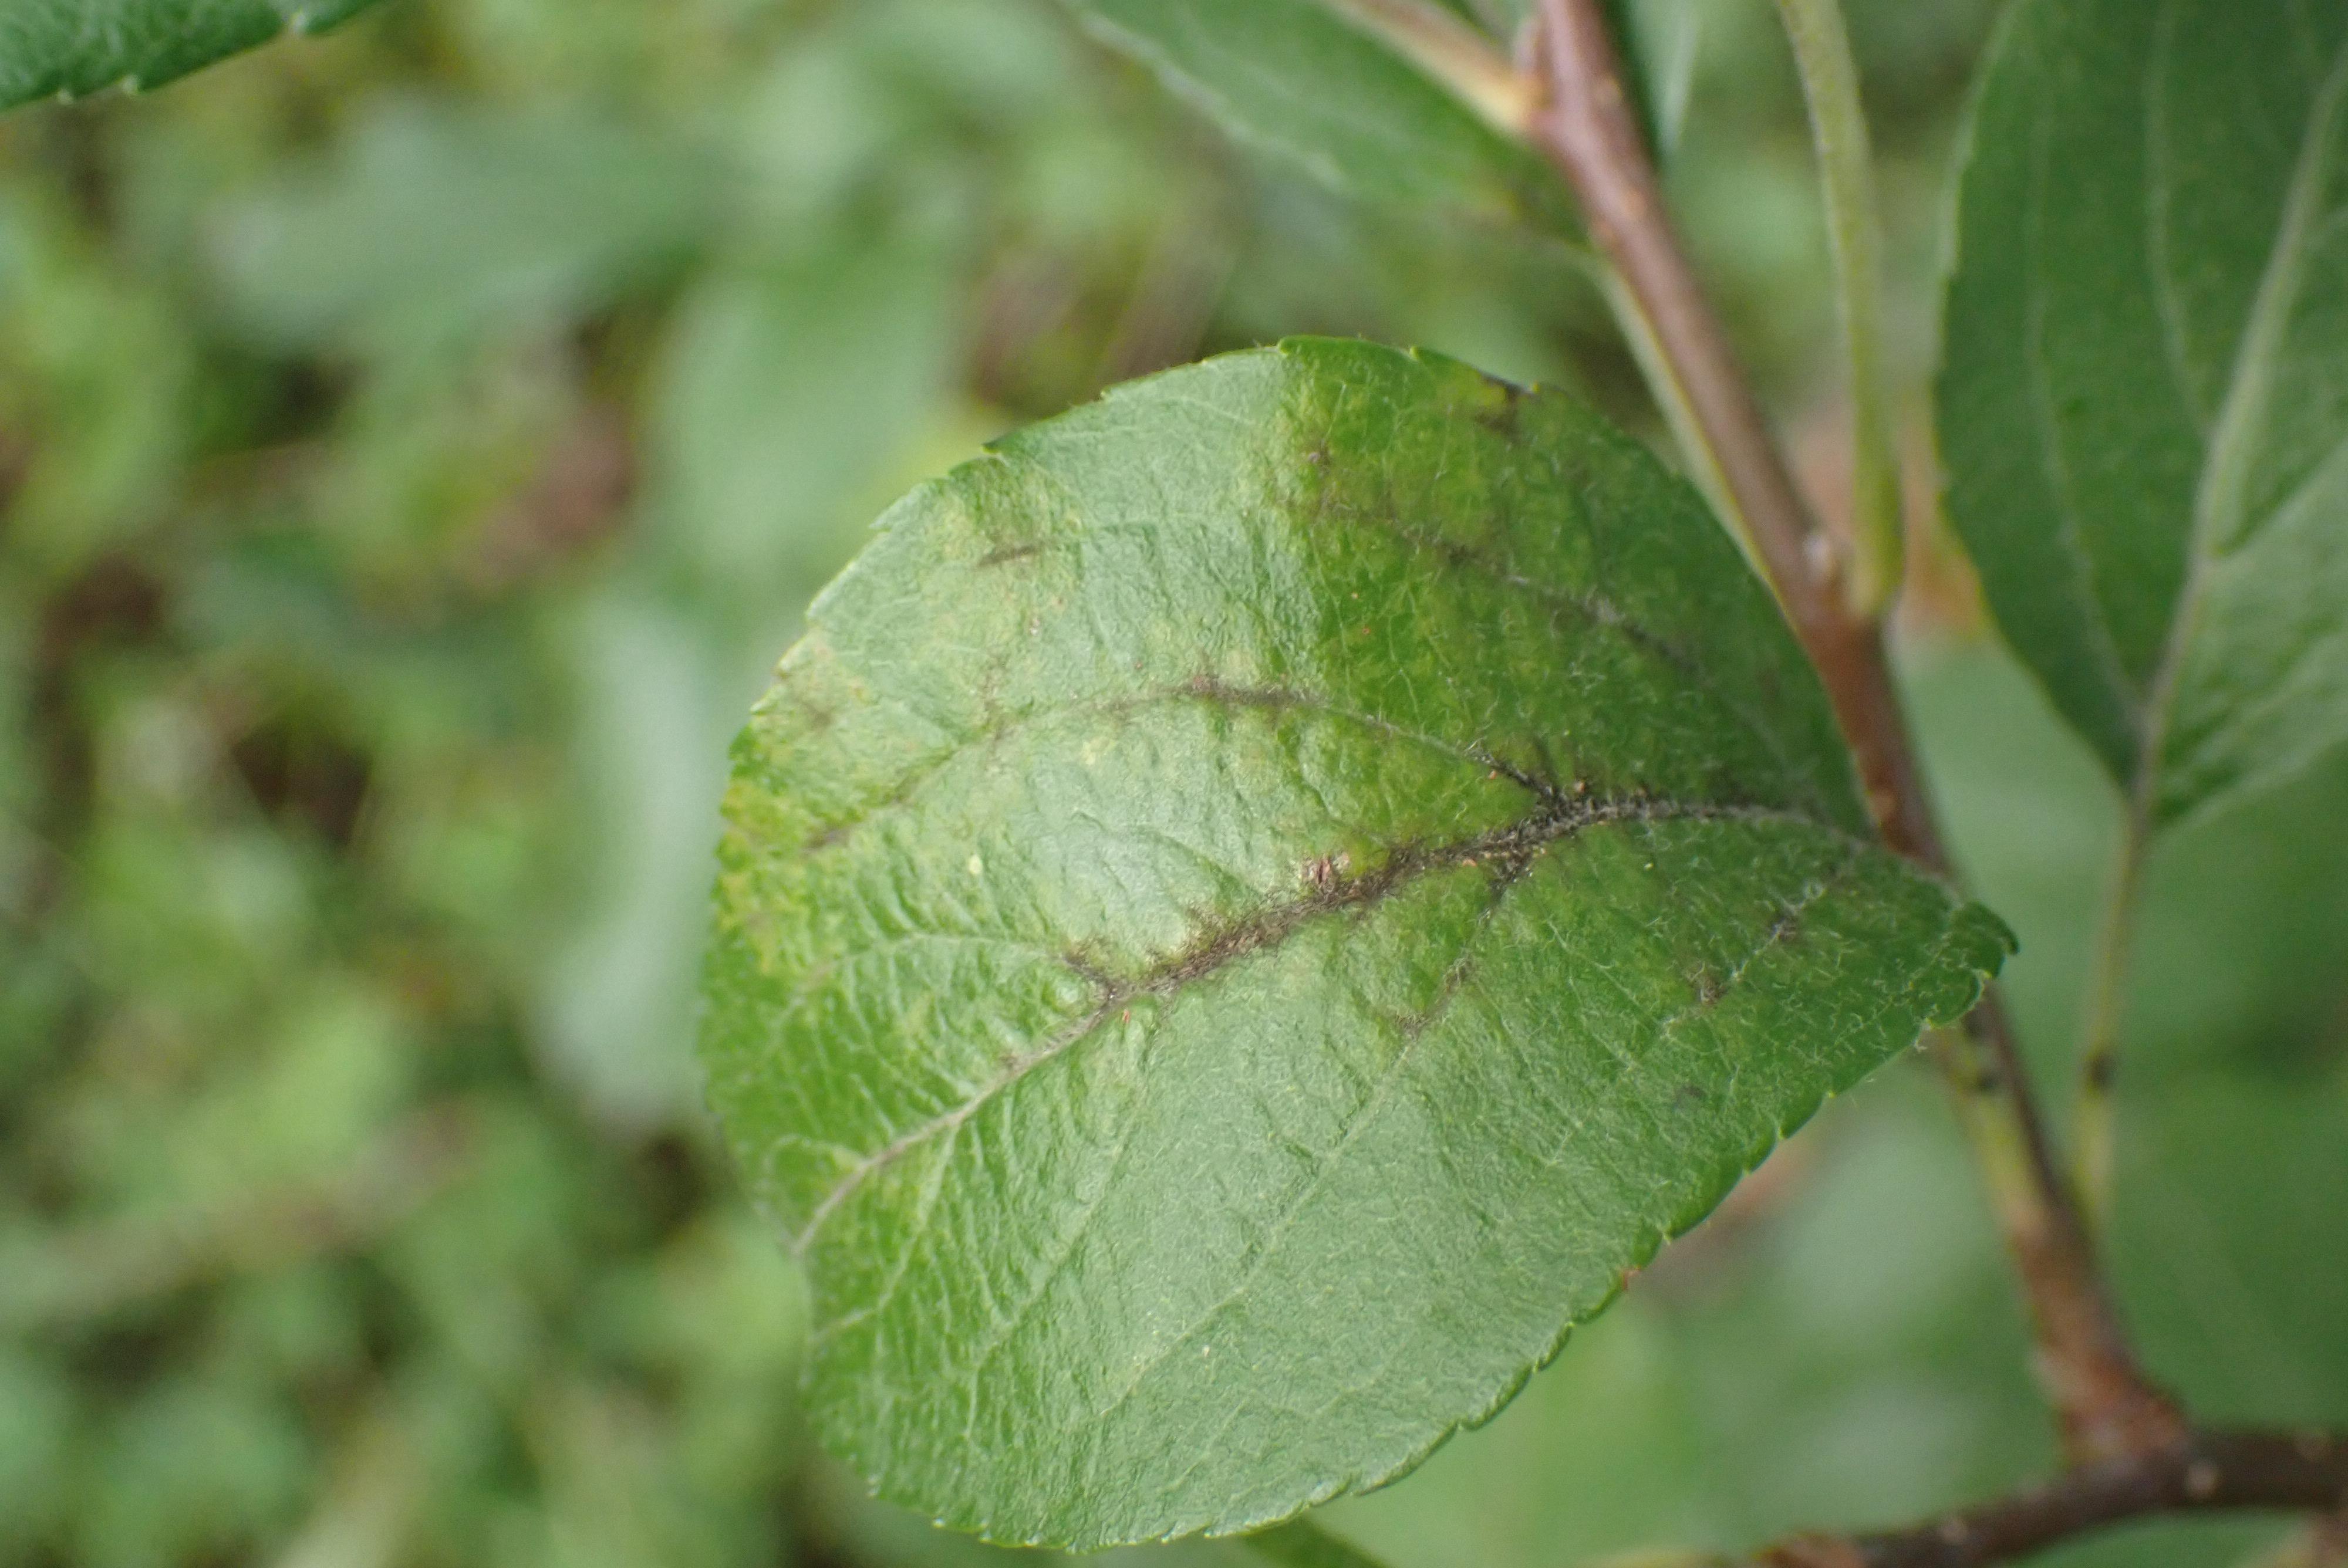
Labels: scab